Henry Lark Pratt

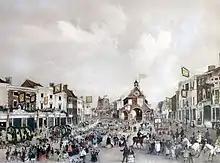
tinted engraving showing Newport High Street, Shropshire, depicting celebrations at the time of the coming of age of Thomas Fletcher-Boughey on 25 April 1857.

Henry Lark Pratt has several paintings in his home town's art gallery as well as paintings at the gallery in Newcastle-under-Lyme.